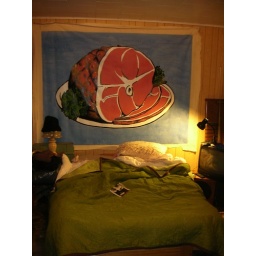
my temp. bed on 3rd floor in pittsburgh. Art by cousin John Riegert...I love my cousin. i love my cousins art.